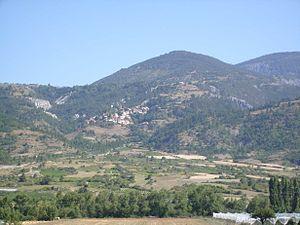
Vue générale du village de Théus( Hautes-Alpes).
Théus est une commune française située dans le département des Hautes-Alpes en région Provence-Alpes-Côte d'Azur.